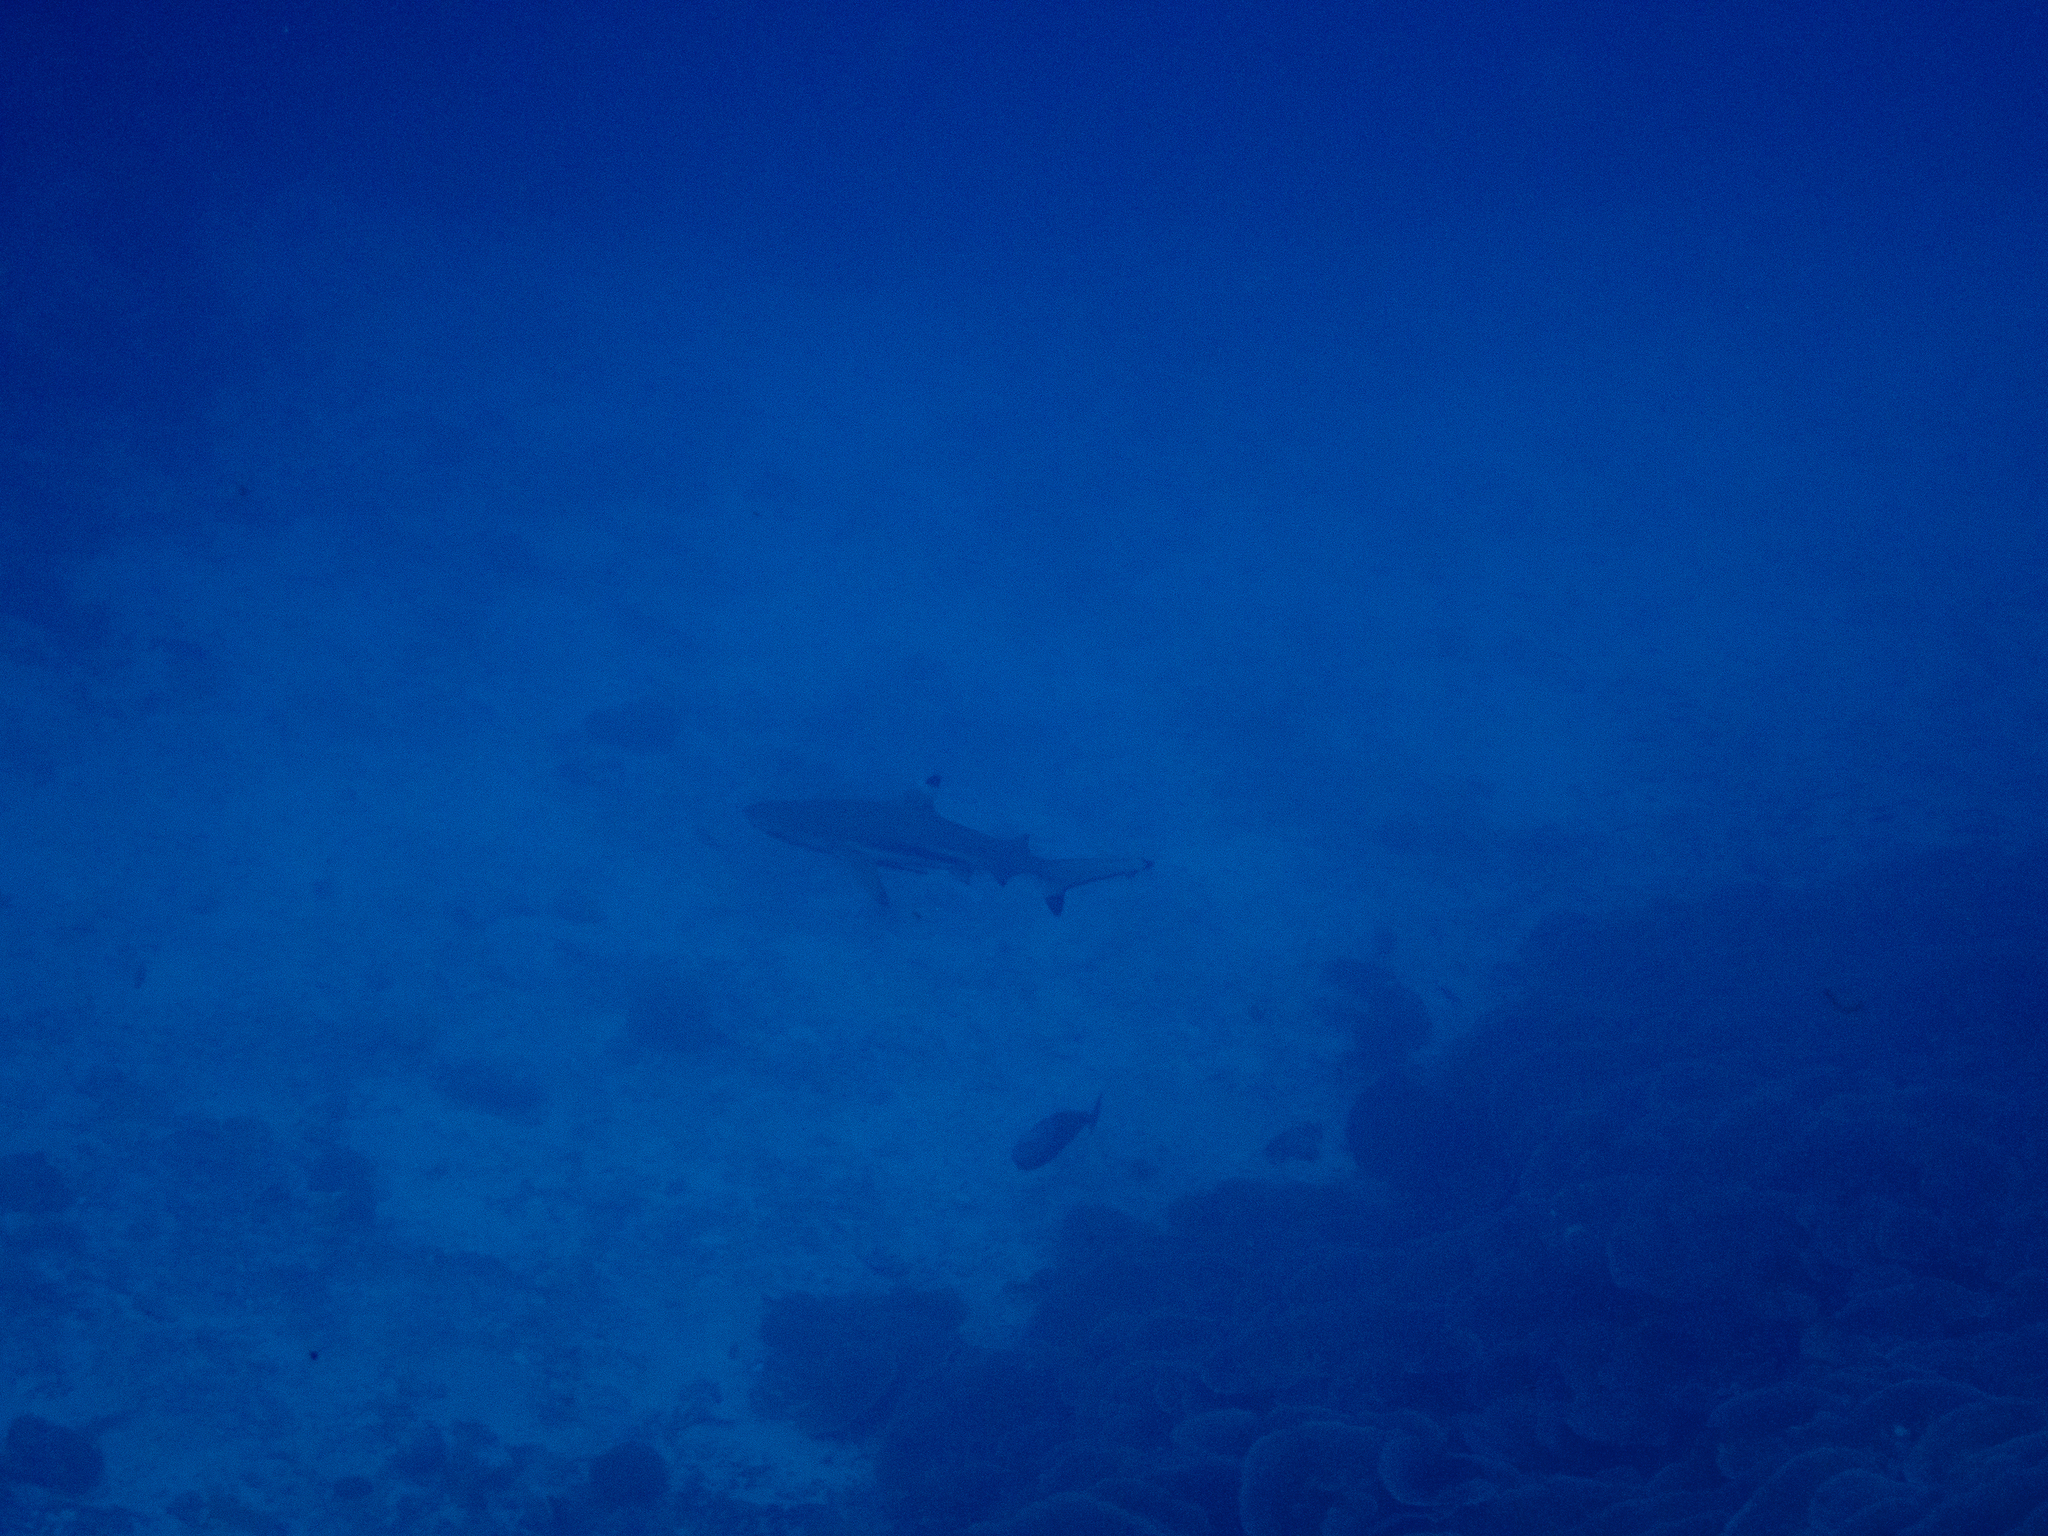
Carcharhinus melanopterus (Blacktip Reef Shark)